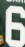
Number: 6